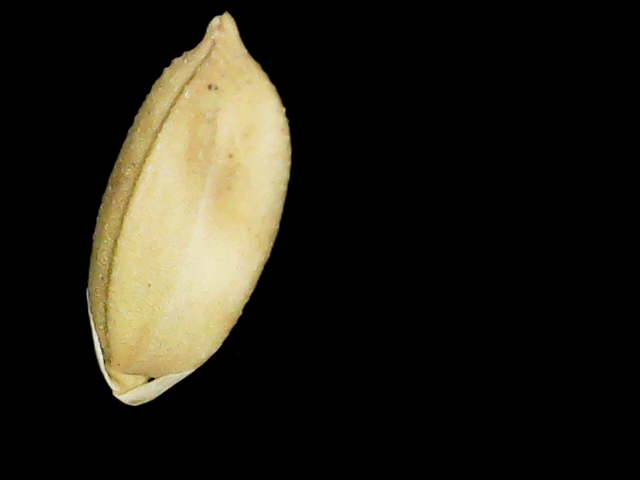
Rice variety: Binadhan08